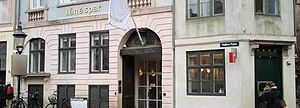
Lån & Spar Bank
Lån & Spar hovedsæde ligger på Højbro Plads, København
Lån &amp; Spar Bank hovedkontor på Højbro Plads
Lån & Spar Bank A/S er en dansk bank til privatkunder og erhvervskunder. Banken blev grundlagt i 1880 som Laane- og Sparekassen for Embeds- og Bestillingsmænd.